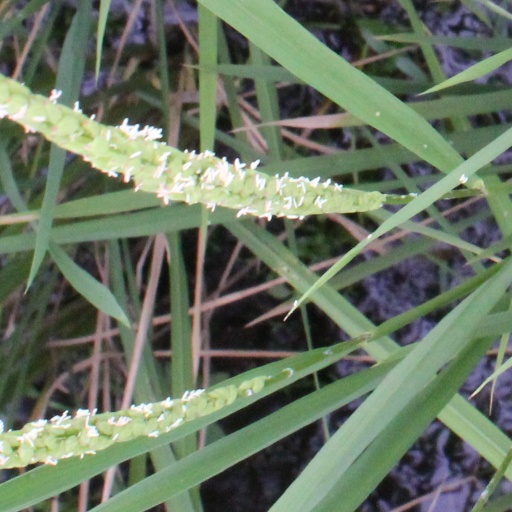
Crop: rice